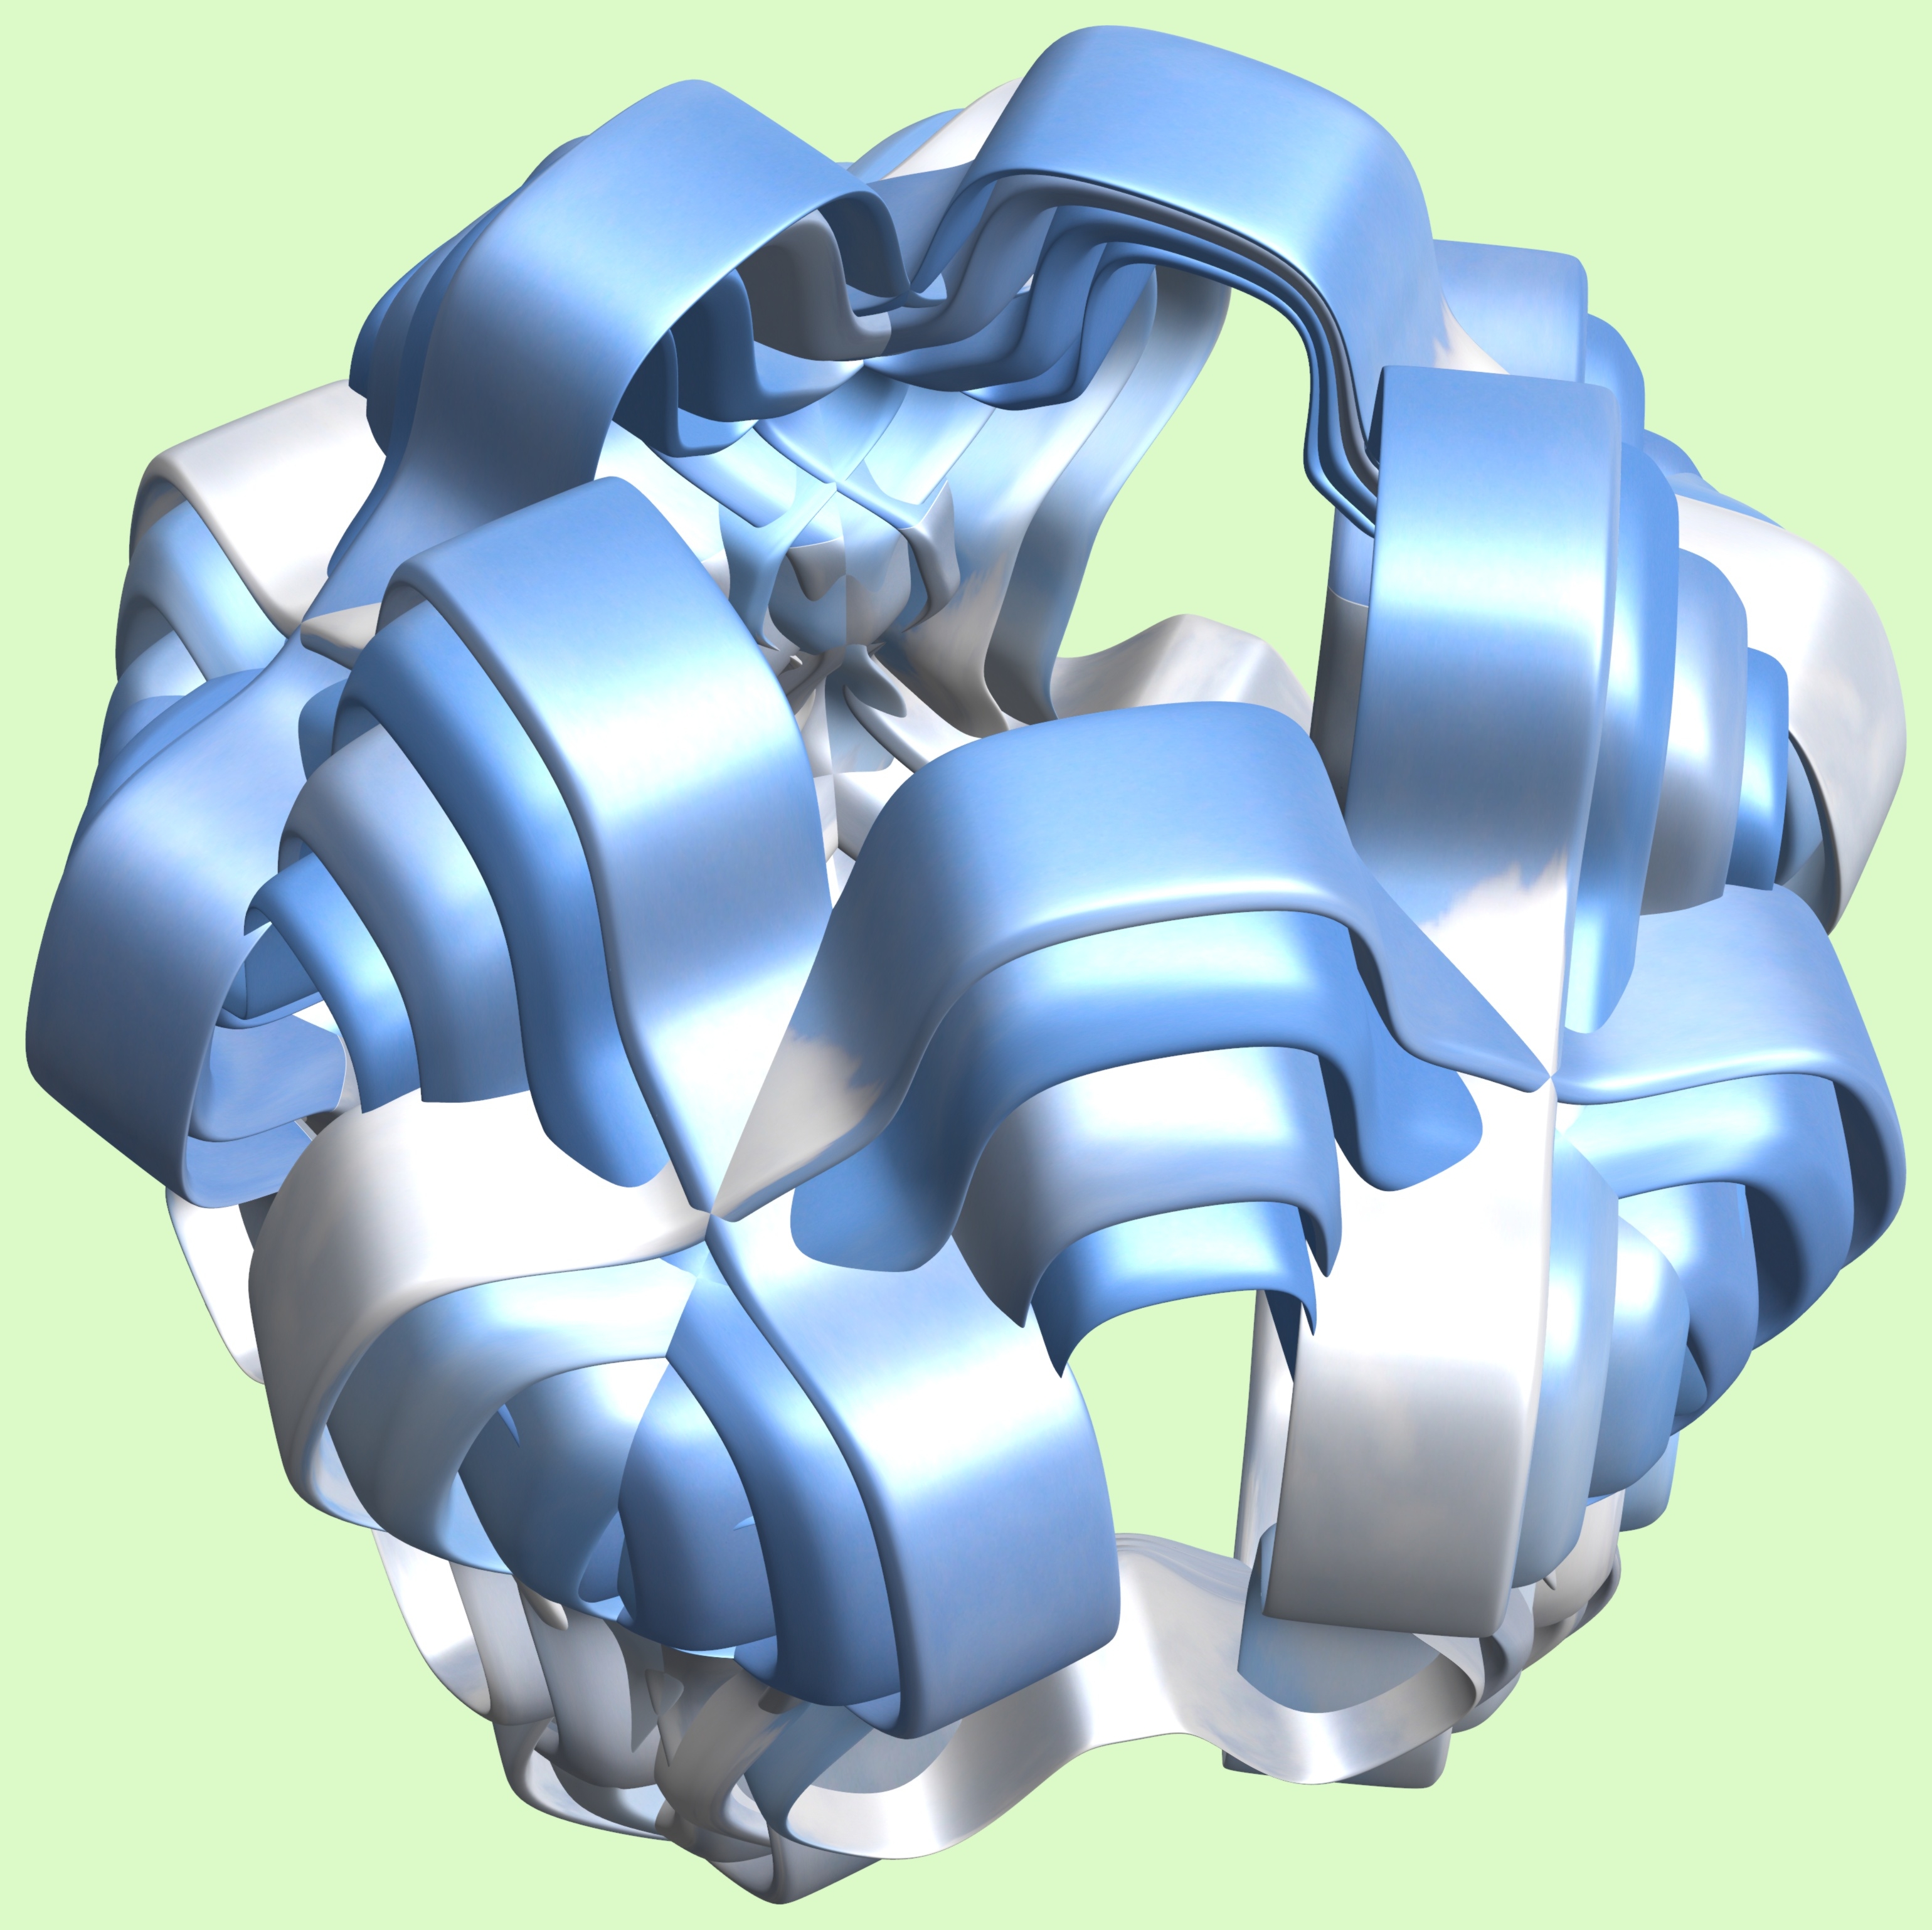
structure, wheel, texture, pattern, machine, human body, illustration, design, symmetry, 3d, graphic, organ, torus, mathematica, cg, parametricplot3d, code, program, algorithm, mapping, mecha, aircraft engine